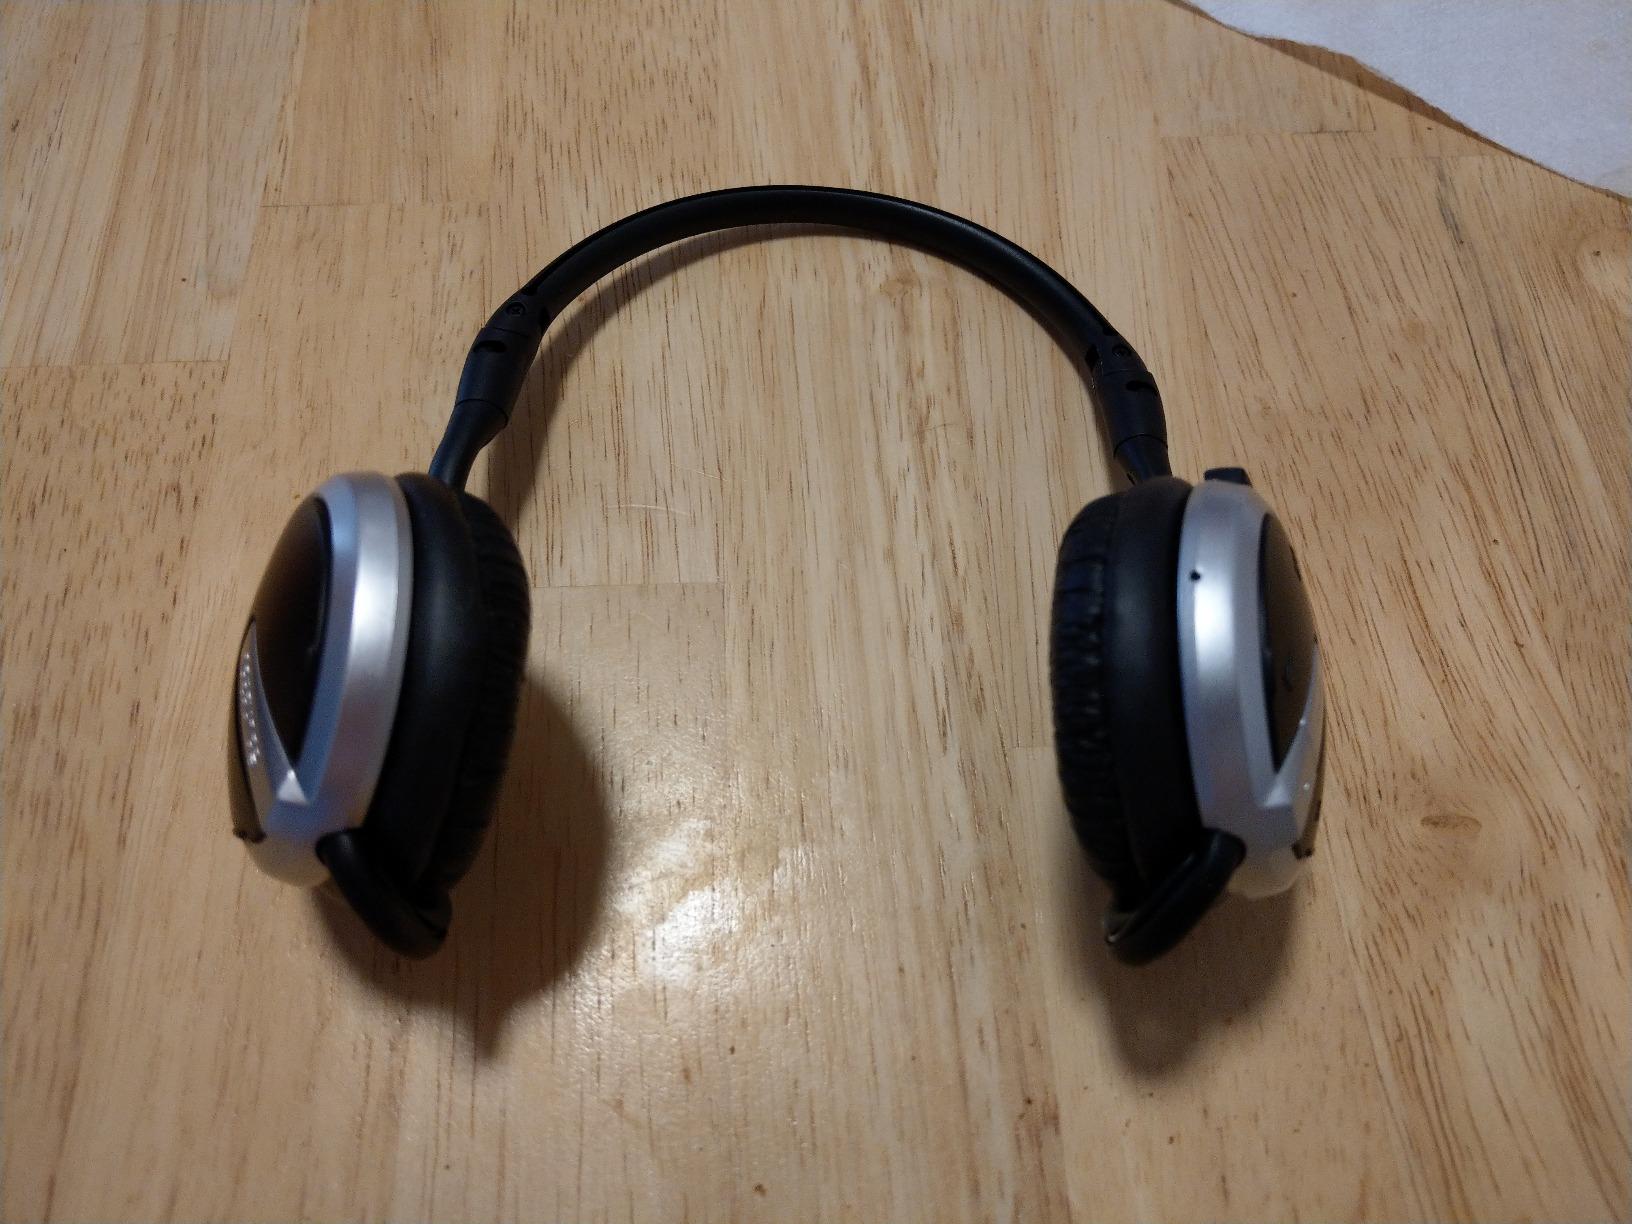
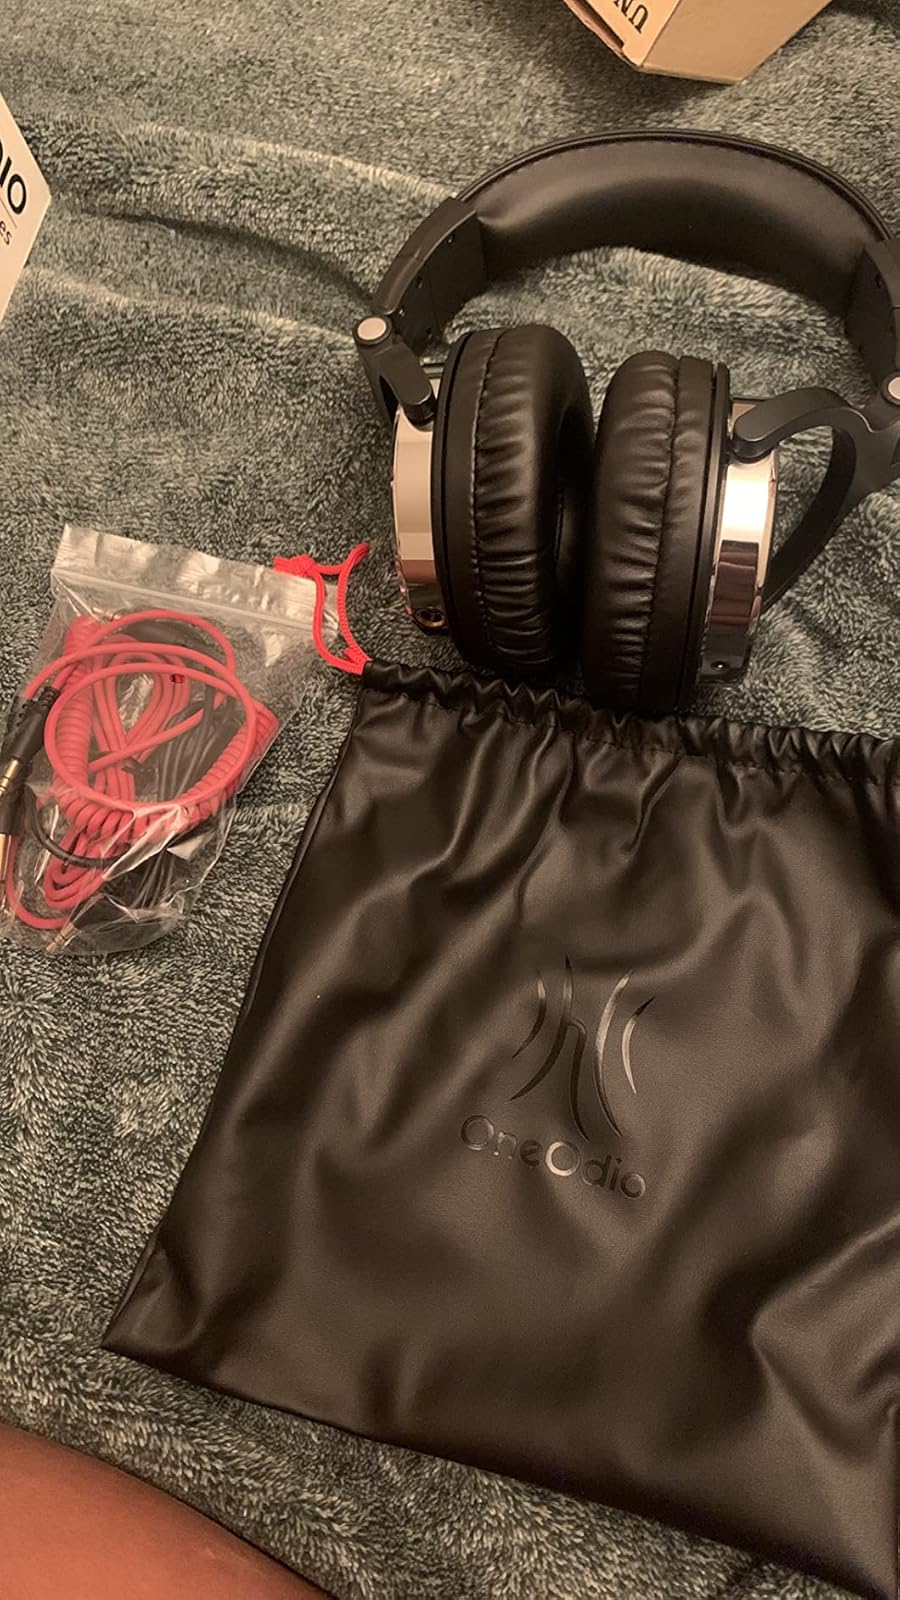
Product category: headphones
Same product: no